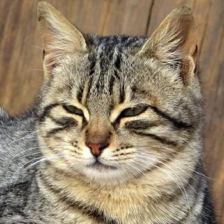
Label: animals